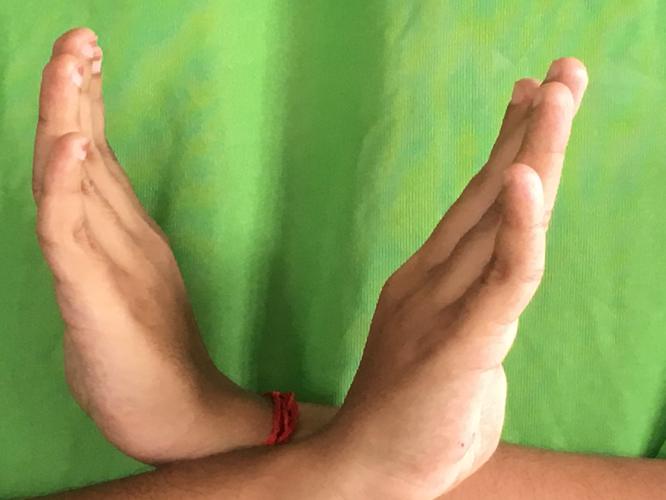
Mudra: Swastikam
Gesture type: double_hand